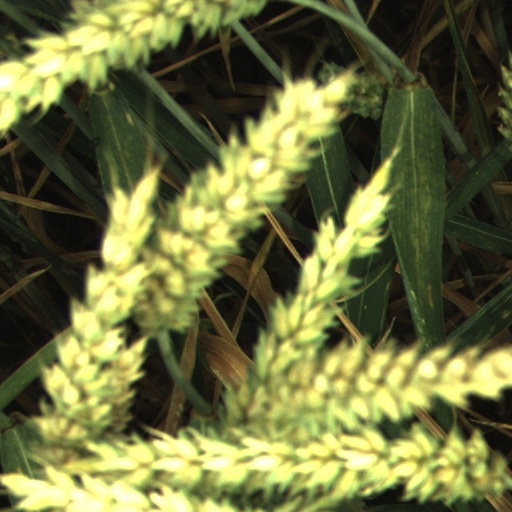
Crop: wheat